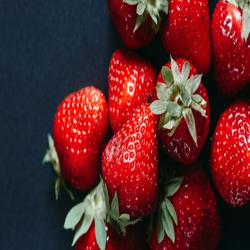
Label: Strawberry